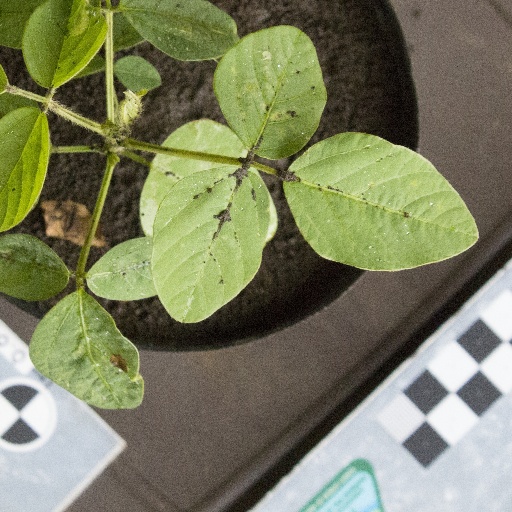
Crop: soybean